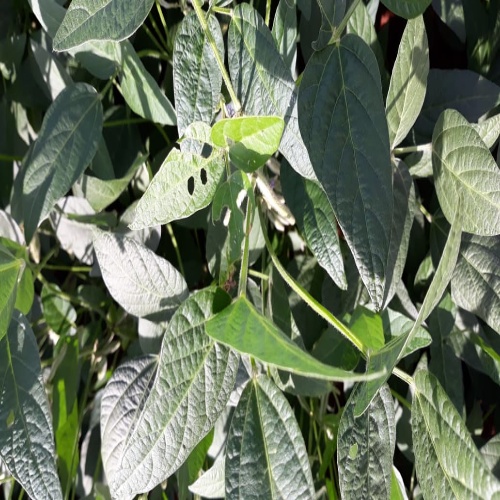
Label: Diabrotica_speciosa